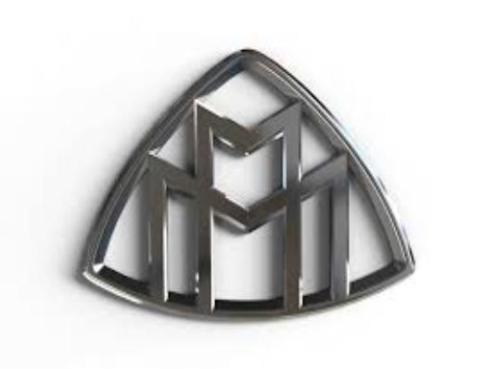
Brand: maybach-2
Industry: Transportation